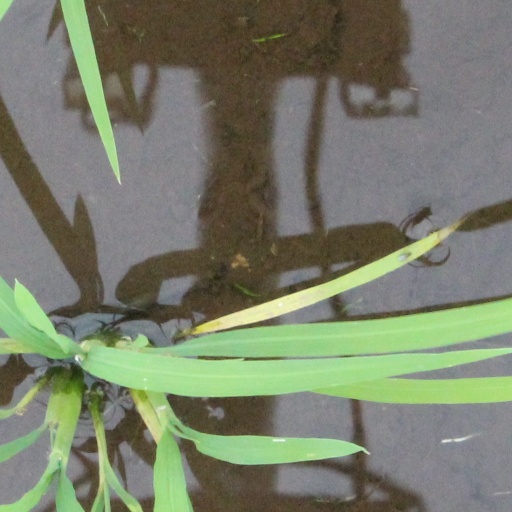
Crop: rice